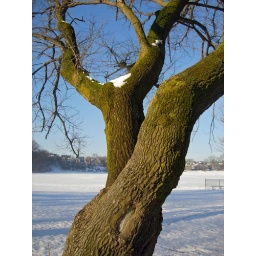
This beautiful mossy tree looked great against the blue sky this morning.